Bricia Lopez

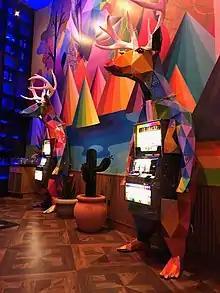
Oaxacan-themed mural and slot machines at Mama Rabbit.

Lopez and her sister, Paulina, and brother, Fernando, took over ownership of Guelaguetza after their parents retired. The late L.A. Times food critic Jonathan Gold called the restaurant "The best Oaxacan restaurant in the United States". In 2015, she co-created the podcast Super Mamás with her sister, Paulina. In 2019, Lopez opened Mama Rabbit at the Park MGM in Las Vegas, Nevada. It claims to have the largest tequila and mezcal selection in the United States, with over 500 offerings. That same year, the cookbook "Oaxaca: Home Cooking from the Heart of Mexico", written by Lopez and Javier Cabral, was published. It is the first cookbook published to be written by an Oaxacan person. The book has been named one of the top cookbooks of 2019 by "Mother Jones", the "Los Angeles Times" and "The Washington Post".